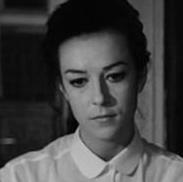
Age: 24